M-1 (Michigan highway)

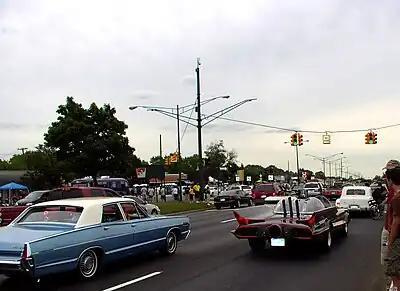
Photograph showing

Young carriage drivers raced one another along Woodward Avenue after the roadway was converted from logs to planks in 1848. They placed bets on each other's carriages while racing from tavern to tavern. By 1958, the roadway was used for unofficial street racing with cars. The wide width, median and sections lacking a large commercial presence attracted a reputation for the competition. The numerous drive-ins, each with its dedicated local teenaged clientele, were also popular. Woodward had numerous car dealerships and automobile accessory shops in the age of the muscle car which completed the formula for young adults to "cruise", race and hang out along the road.